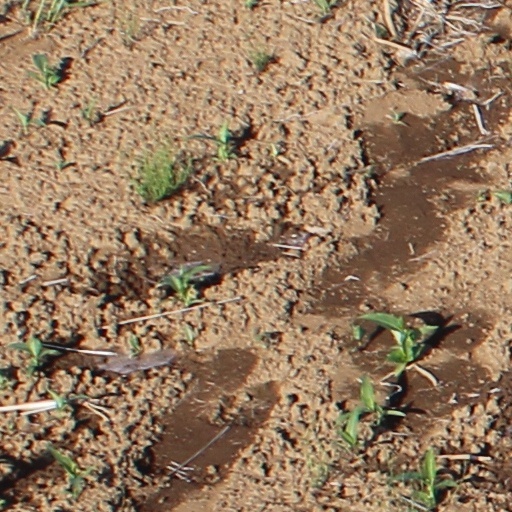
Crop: wheat